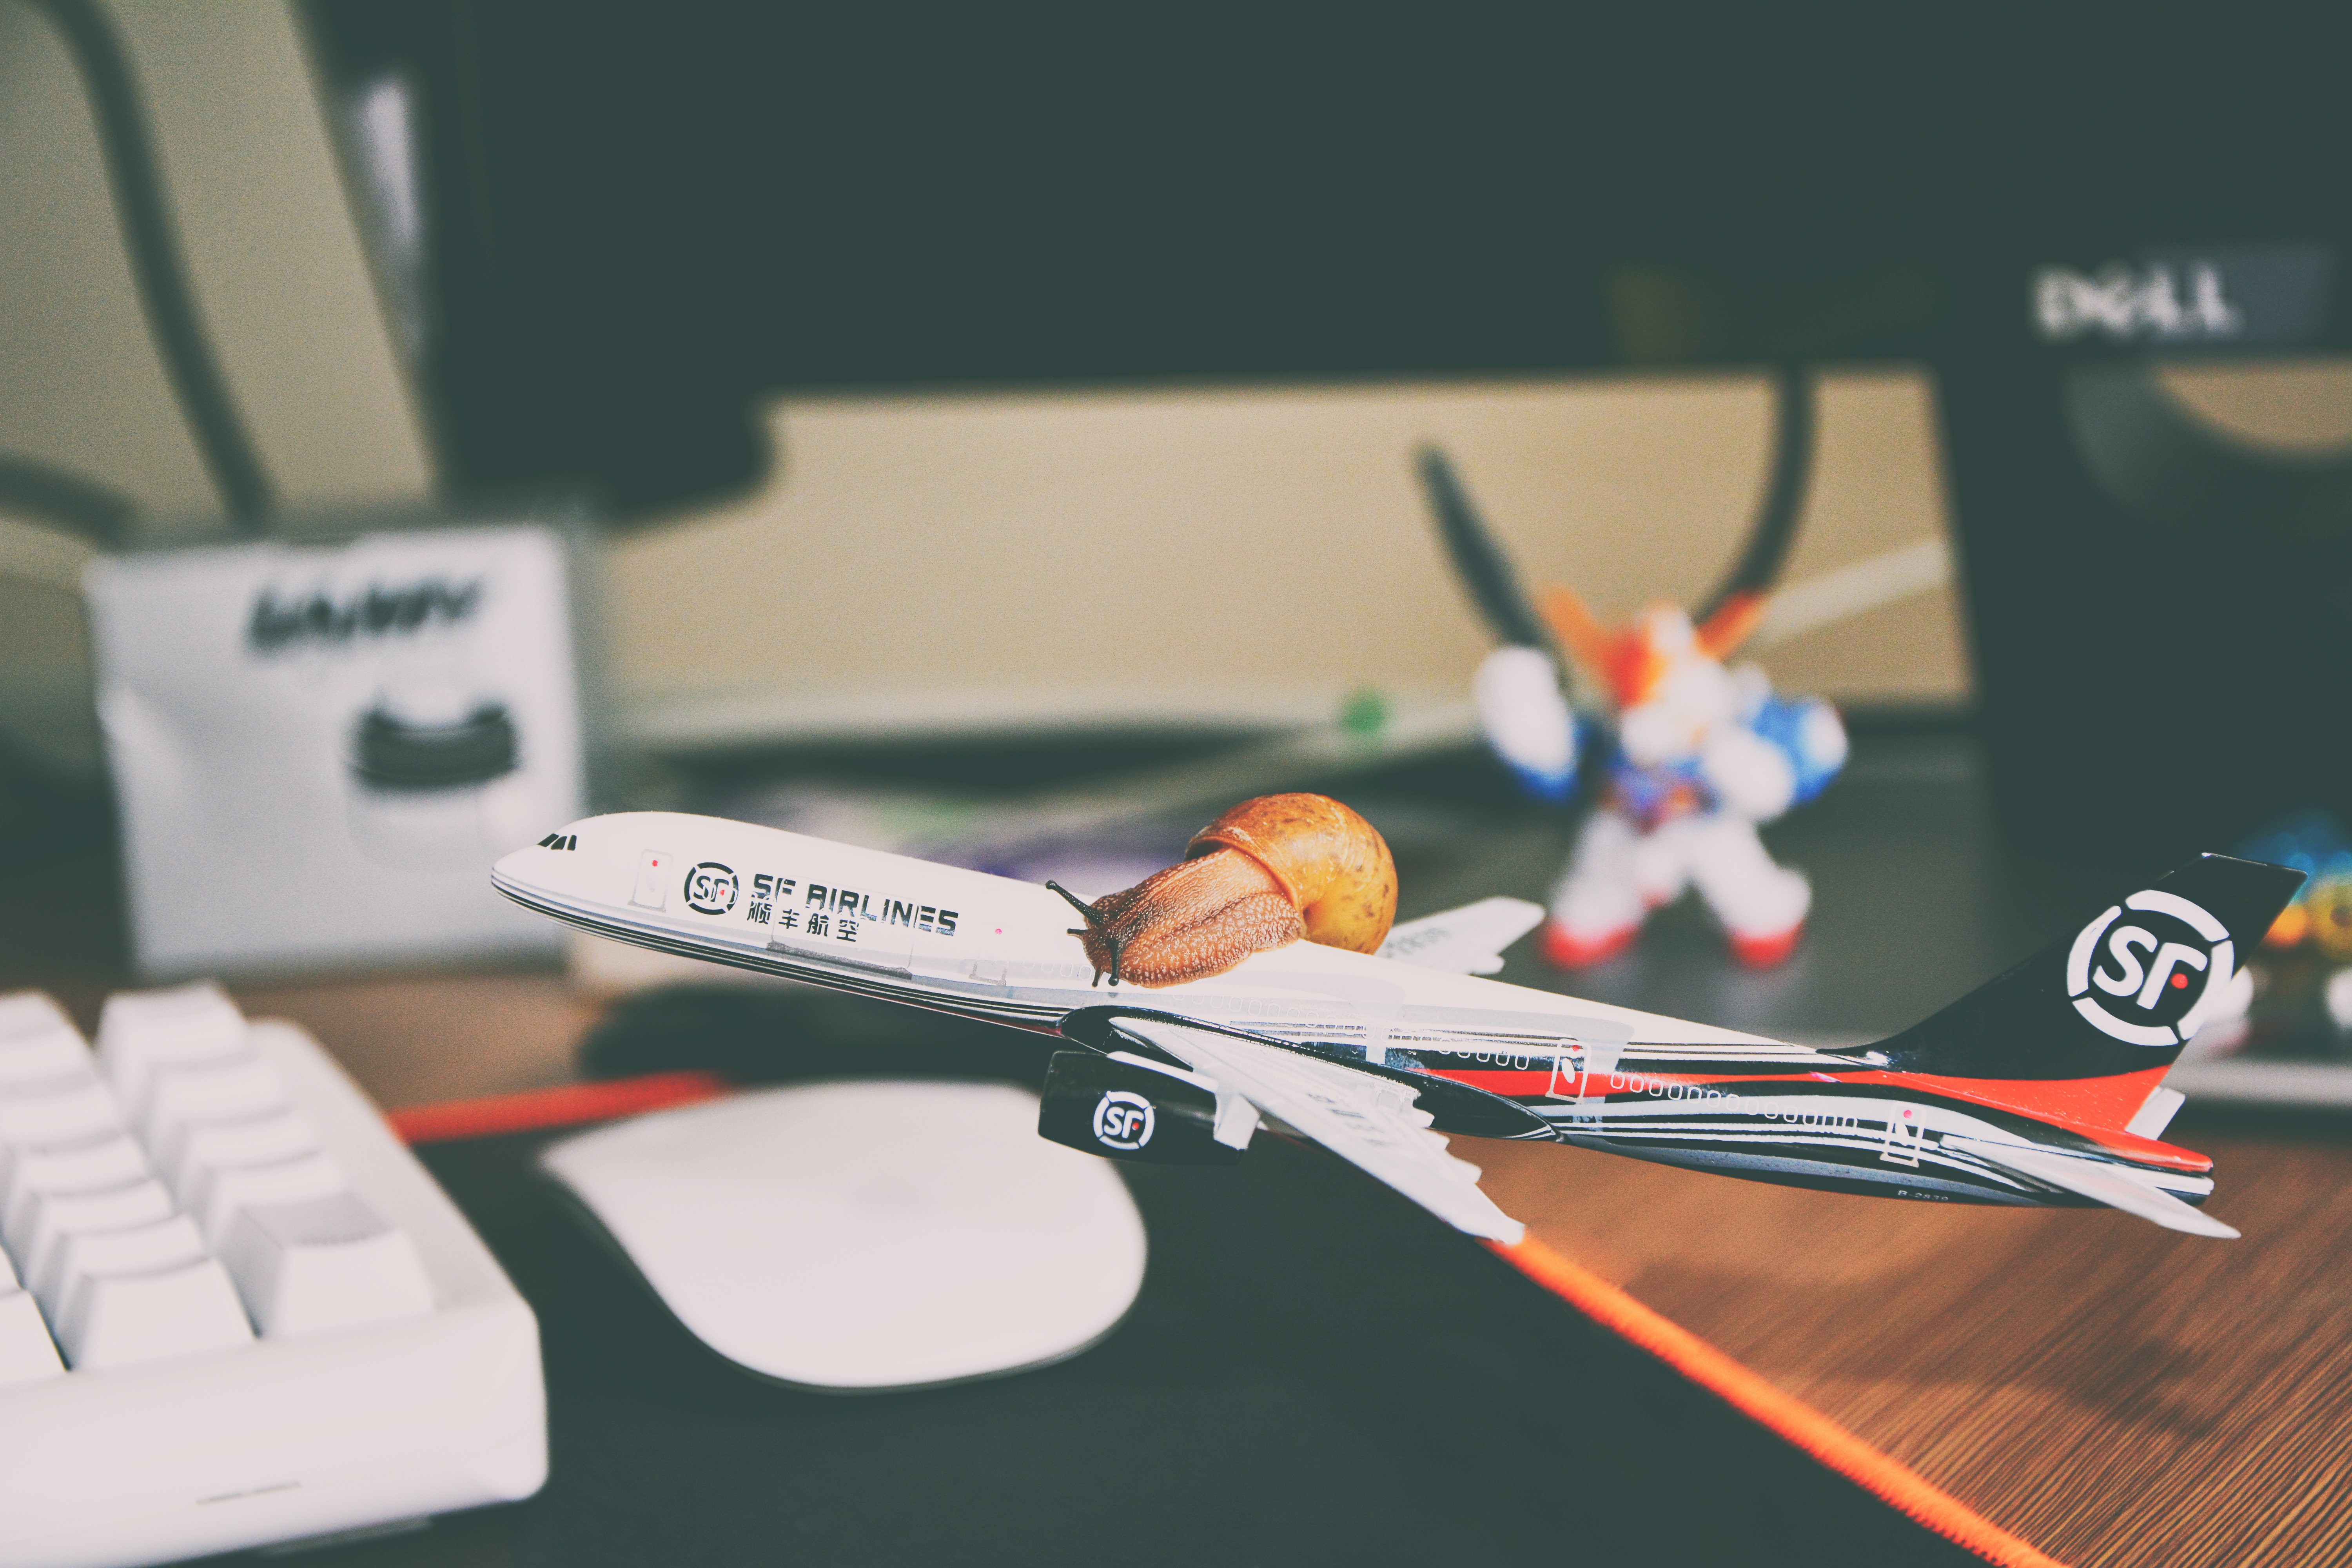
wing, airplane, aircraft, desktop, toy, snail, glasses, vision care